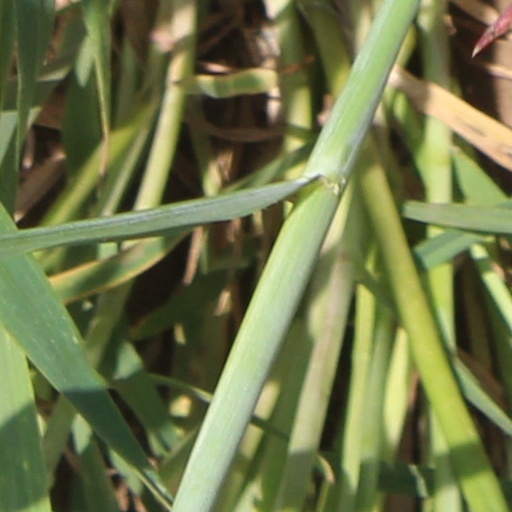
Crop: wheat